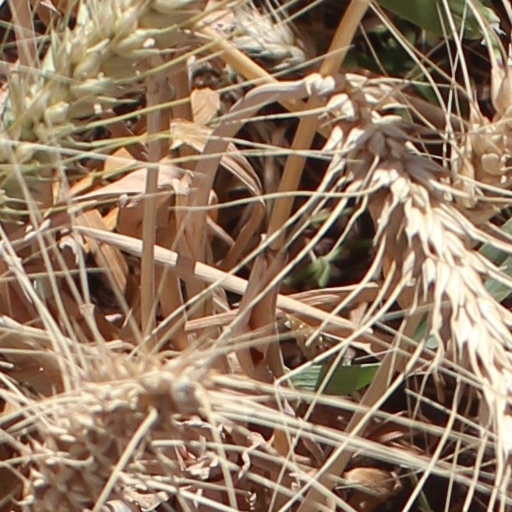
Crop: wheat